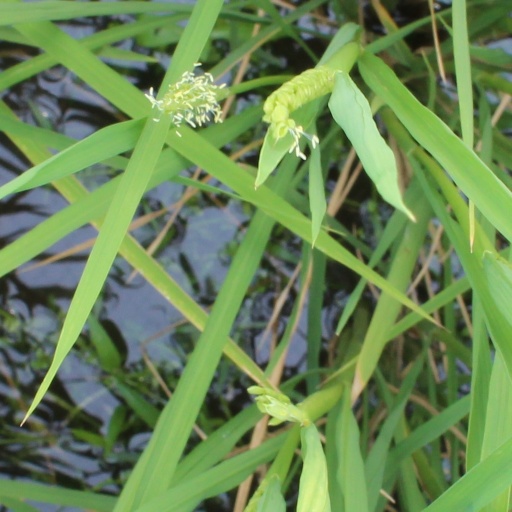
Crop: rice